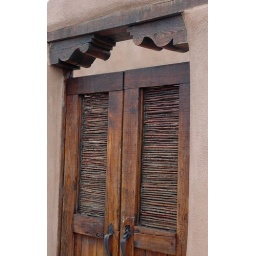
Wooden door in adobe wall